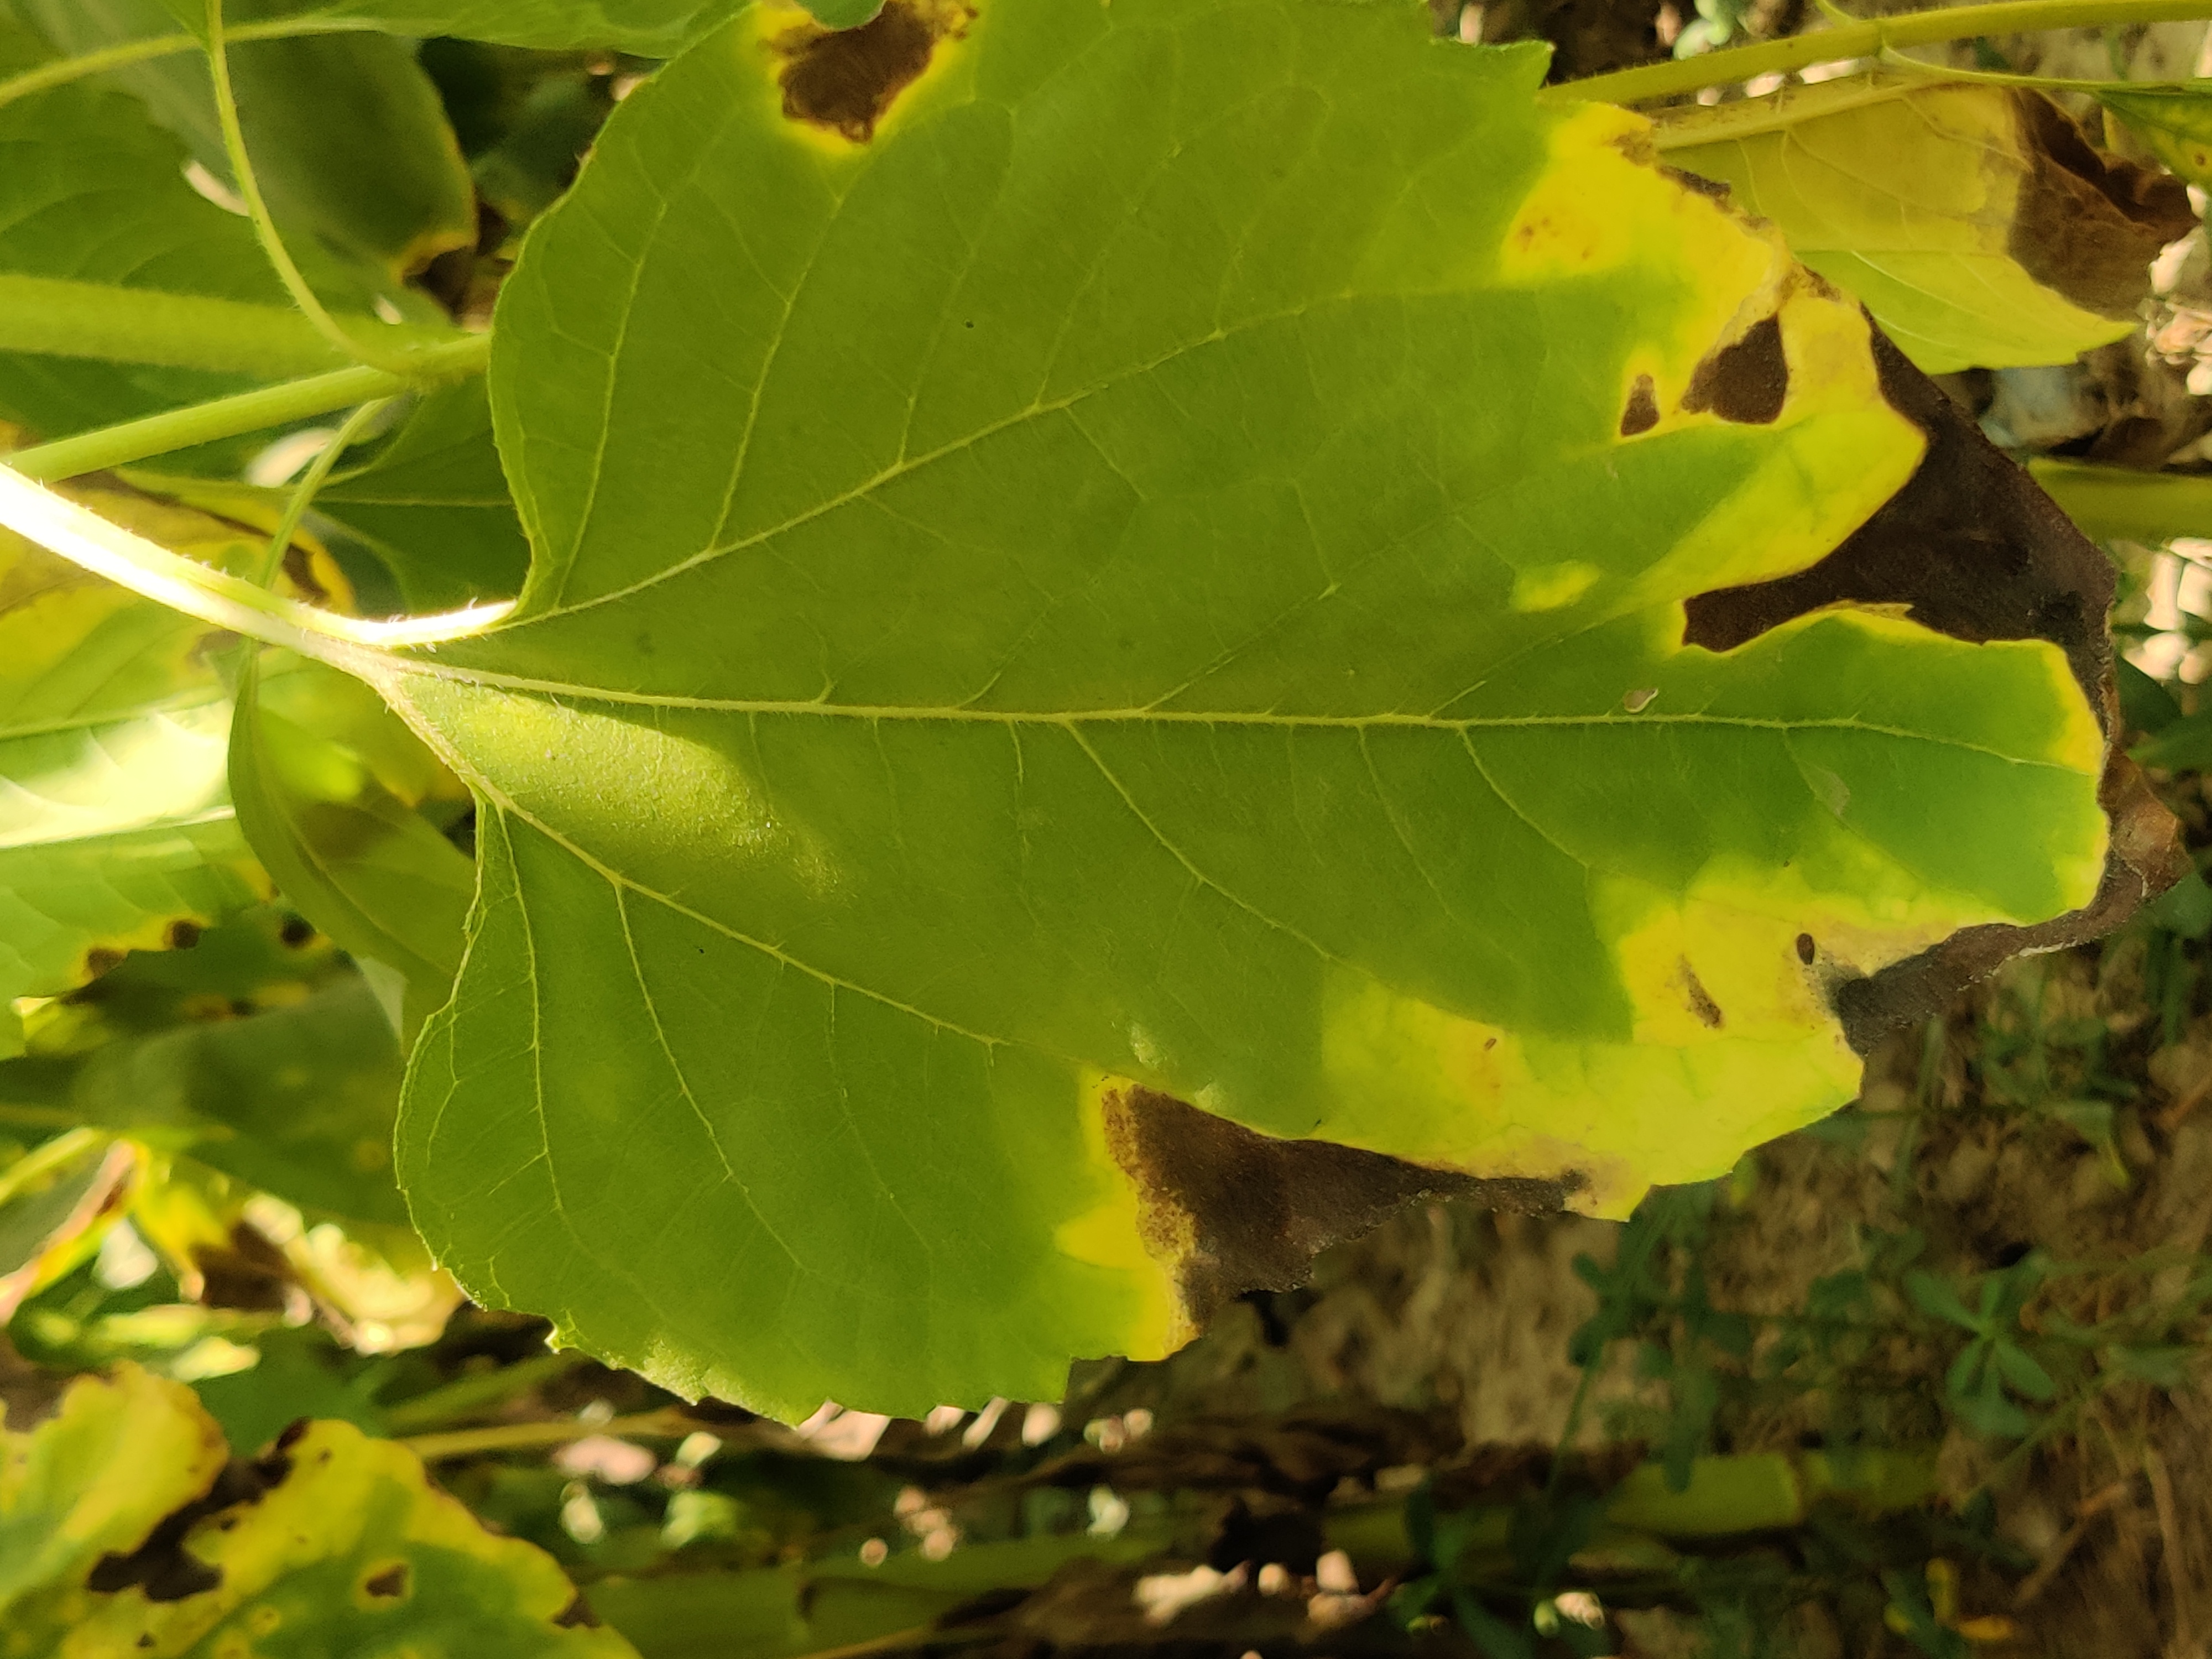
Label: Leaf_scars